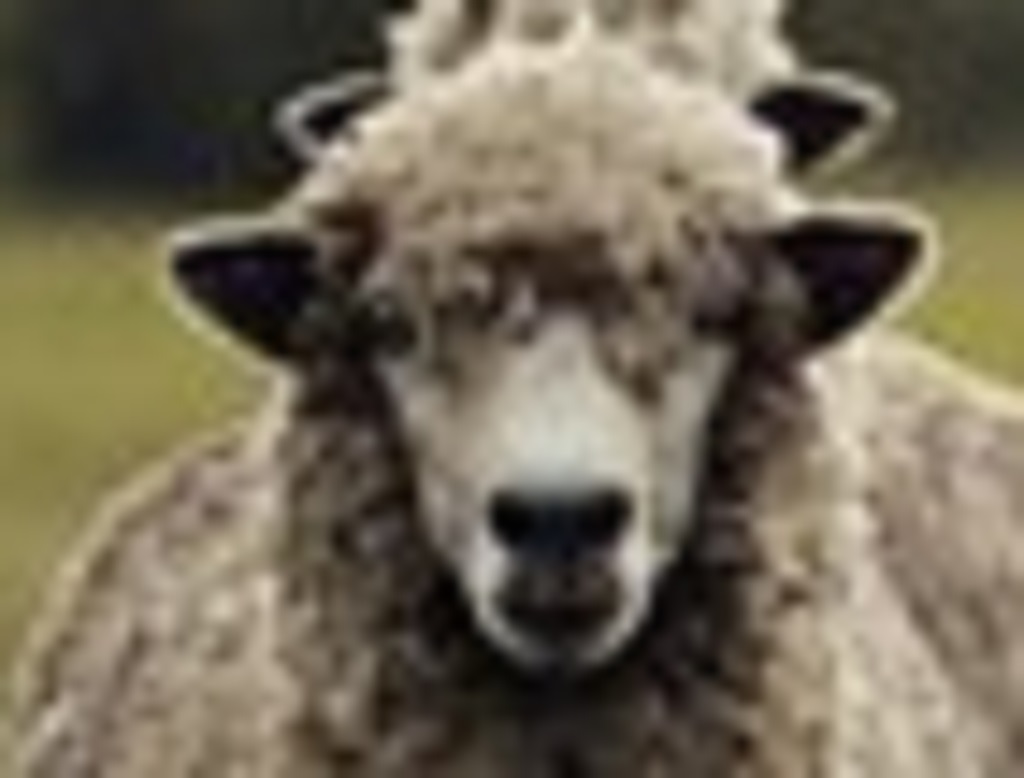
Label: no pain